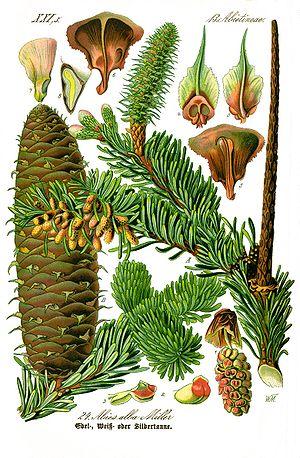
Le Sapin blanc, Sapin commun, Sapin pectiné ou plus simplement Sapin est un conifère de la famille des Pinacées. Il est localement appelé Sapin de Normandie ou Sapin de l'Aigle, Sapin de croix, Sapin des Vosges, Sapin noir, Sapin à feuilles d’if, ainsi que Vuargne, Ouargne ou Warne, Sap, Avet ou Aveth, Ghjàllicu et plus rarement Sapin argenté. C'est une essence importante pour la foresterie en Europe.